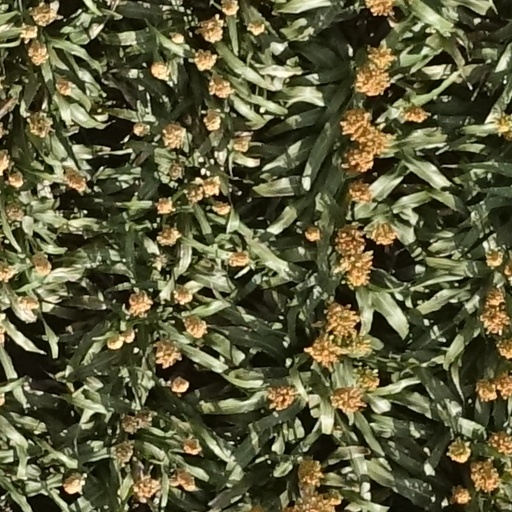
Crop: sorghum